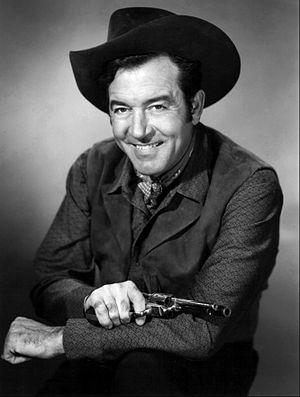
John Payne est un acteur américain, né à Roanoke États-Unis, le 23 mai 1912, et mort le 6 décembre 1989 à Malibu États-Unis.